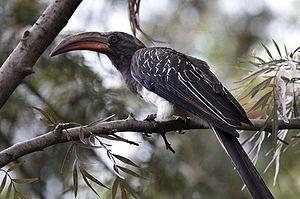
Lophoceros est un genre d'oiseaux de la famille des Bucerotidae.